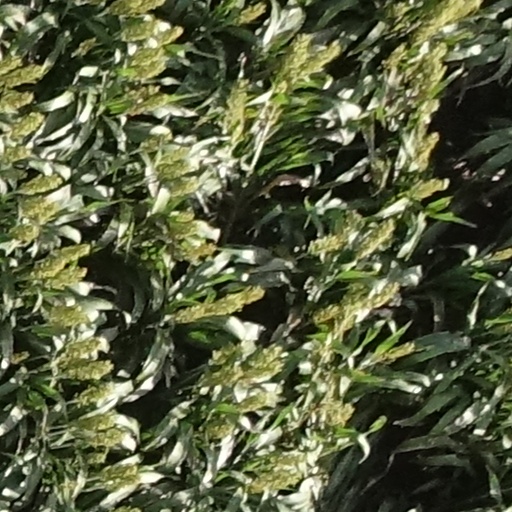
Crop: sorghum